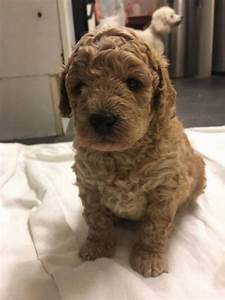
Label: dog